Jingju Temple (Ji'an)

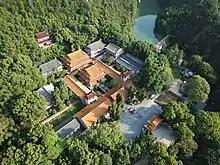
Vertical view of Jingju Temple.

Jingju Temple is a Buddhist temple located on Mount Qingyuan, in Qingyuan District of Ji'an, Jiangxi, China.